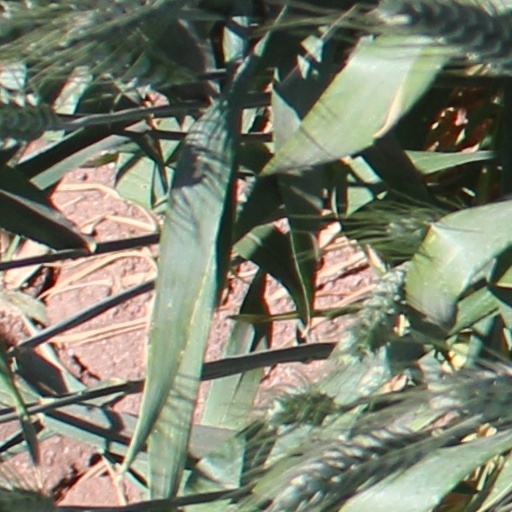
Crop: wheat